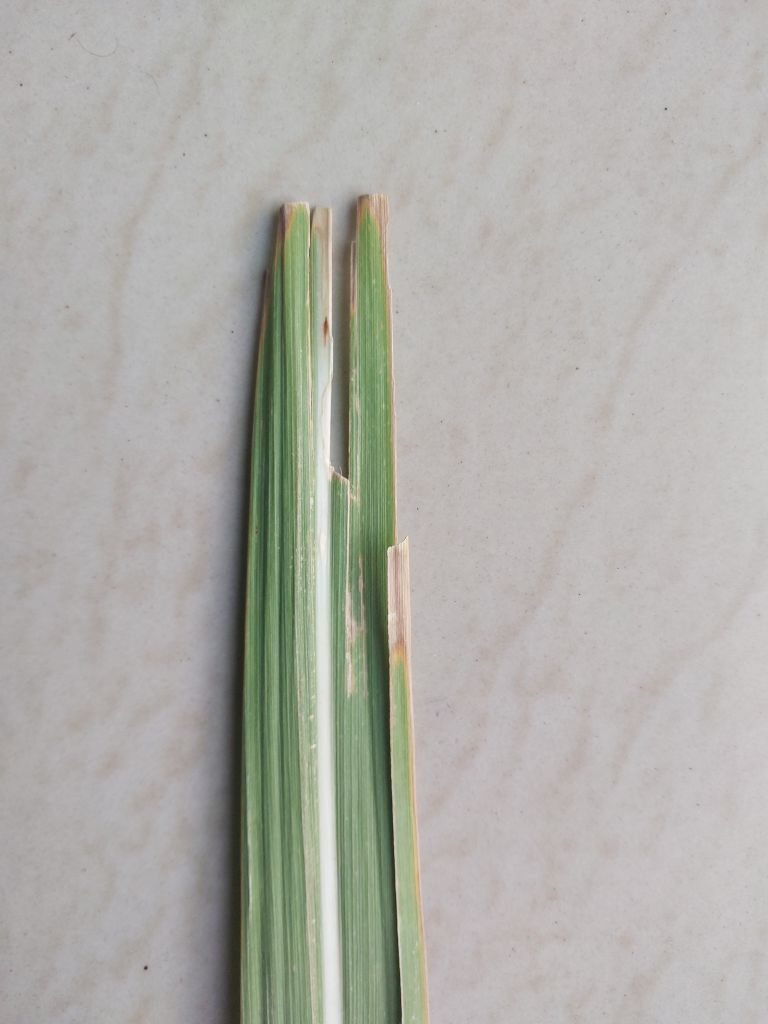
Label: Brown Spot